Lancaster's Normandy chevauchée of 1356

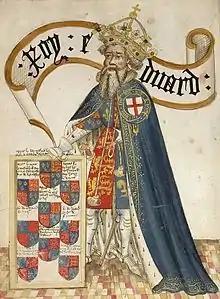

Since the Norman Conquest of 1066, English monarchs had held titles and lands within France, the possession of which made them vassals of the kings of France. On 24 May 1337, following a series of disagreements between Philip VI of France and Edward III of England, Philip's Great Council in Paris agreed that the lands held by Edward III in France should be taken into Philip's direct control on the grounds that Edward III was in breach of his obligations as a vassal. This marked the start of the Hundred Years' War, which was to last 116 years.